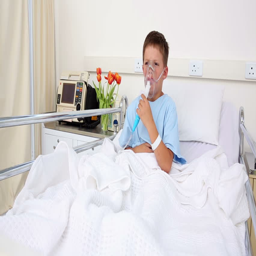
little sick boy sitting in bed with oxygen mask in the hospital ward